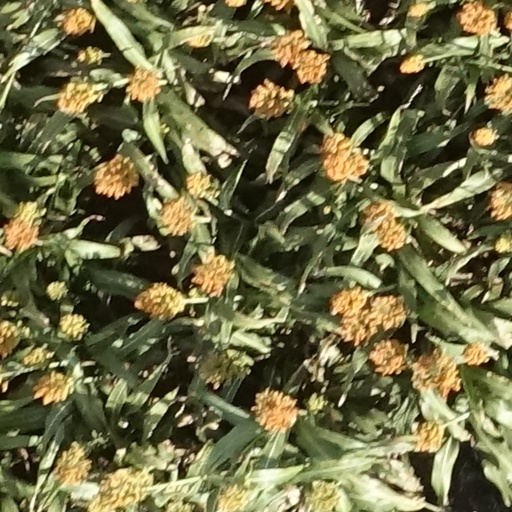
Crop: sorghum